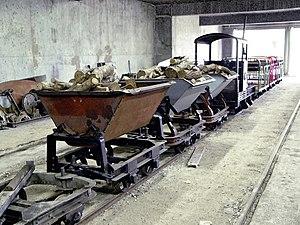
La société Decauville, créée en 1875, est un ancien constructeur français de matériel ferroviaire et de manutention, de cycles et d'automobiles.